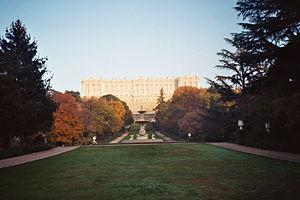
Palais ou édifice monumental peut désigner :